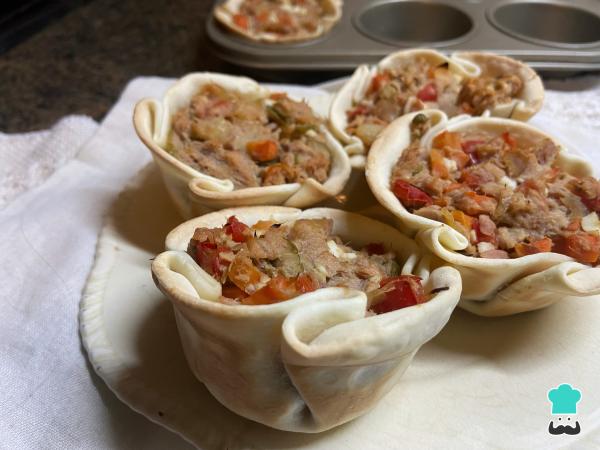
¡Ya están listas las canastitas de atún! Cuéntanos en los comentarios tu opinión y comparte con nosotros una fotografía del resultado final.